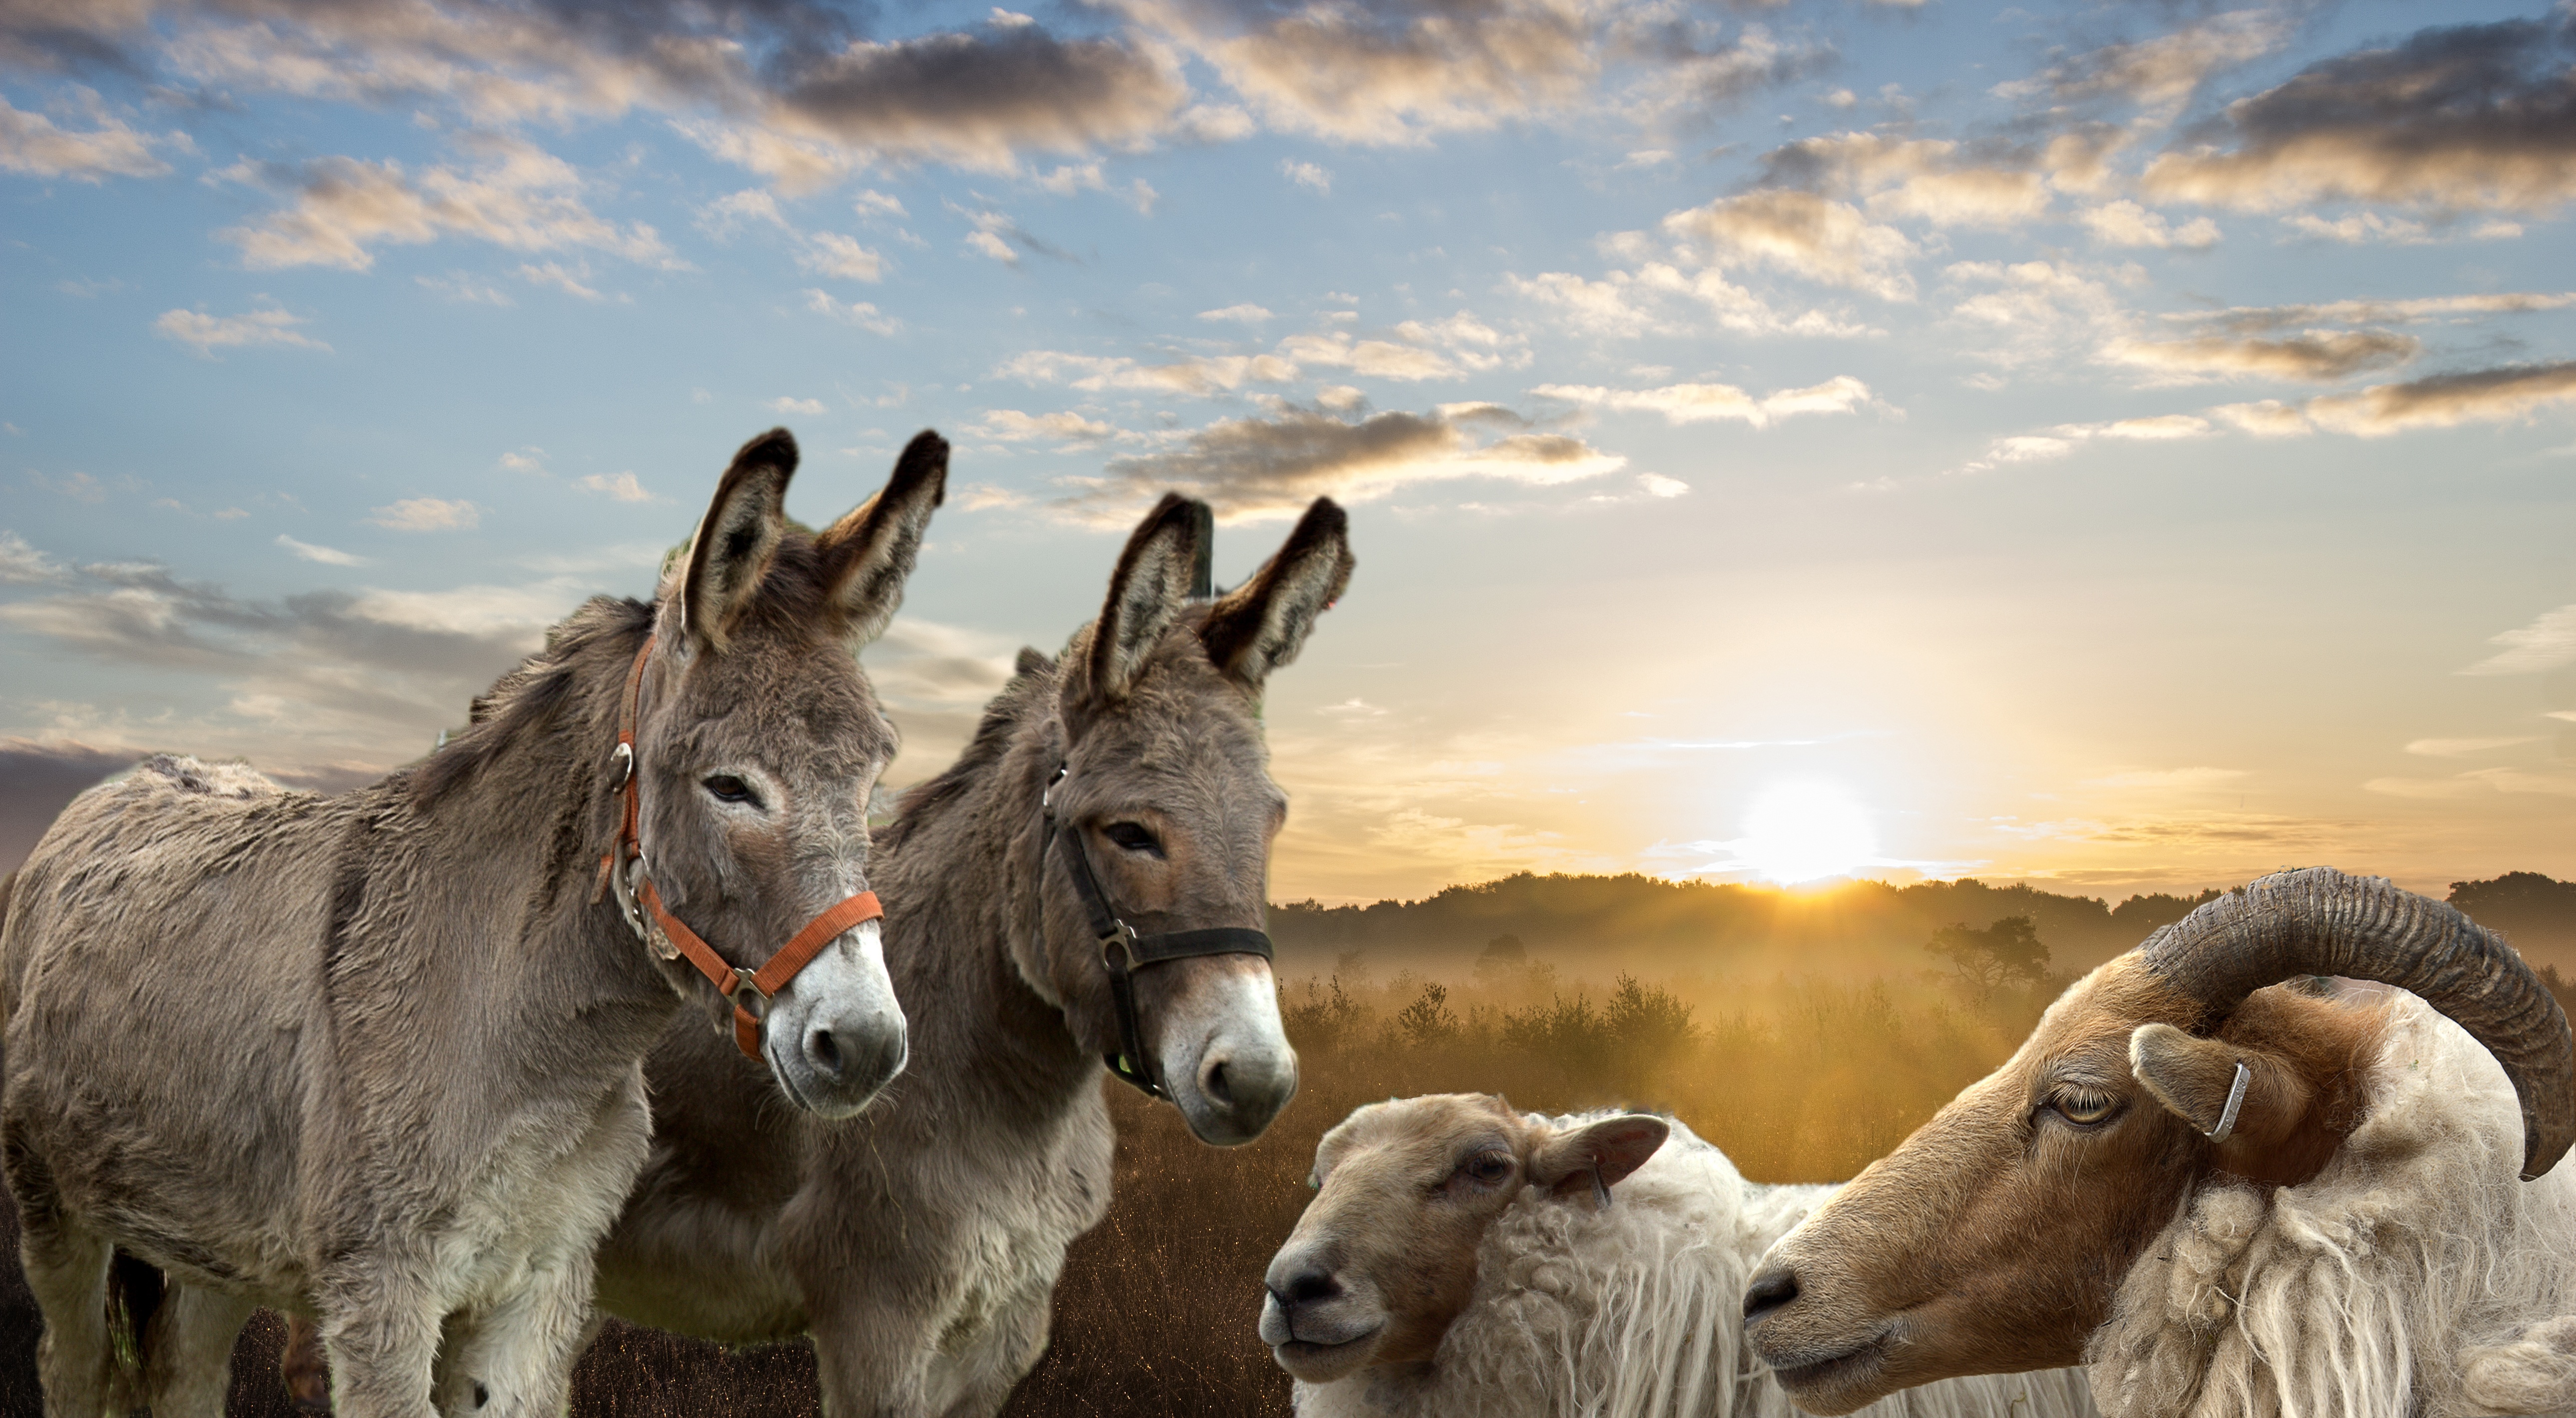
landscape, nature, herd, pasture, horse, mammal, stallion, mane, donkey, animals, sheeps, donkeys, pack animal, horse like mammal, mustang horse